Kristine Bonnevie

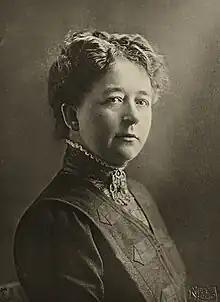

Kristine Elisabet Heuch Bonnevie (8 October 1872 – 30 August 1948) was a Norwegian biologist. She was the first woman to graduate with a science doctorate in Norway (and the second woman overall), Norway's first woman professor, a women's rights activist, and a politician for the Free-minded Liberal Party. Her fields of research were cytology, genetics, and embryology. She was among the first women to be elected to political office in Norway. She suggested the epic voyage of her graduate student Thor Heyerdahl on the raft Kon-tiki, a voyage memorialized in the Kon-Tiki Museum, Oslo.